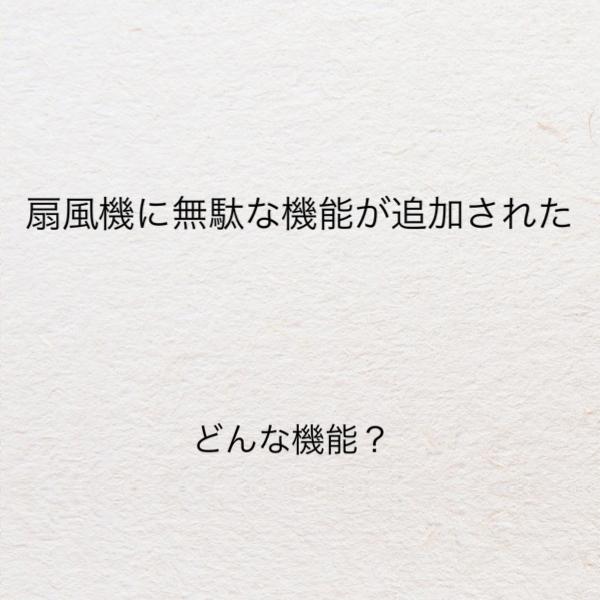
回答: 温風